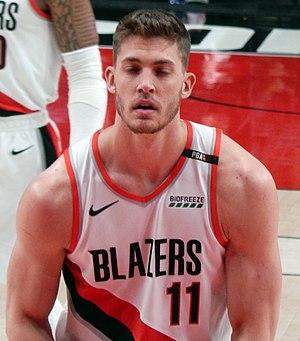
Meyers Leonard est un joueur américain de basket-ball né le 27 février 1992. Il mesure 2,13 m et joue aux postes d'ailier fort et de pivot.